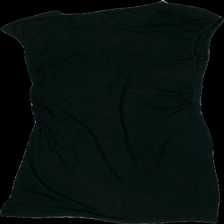
View: front
Type: Dress
Category: Ladies
Brand: Not in the list
Colors: Black
Material: 100%viscose
Cut: Regular, C-collar
Season: Summer
Stains: Minor
Smell: Major
Holes: Minor
Price range: <50
Recommended usage: Export